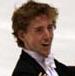
Age: 18